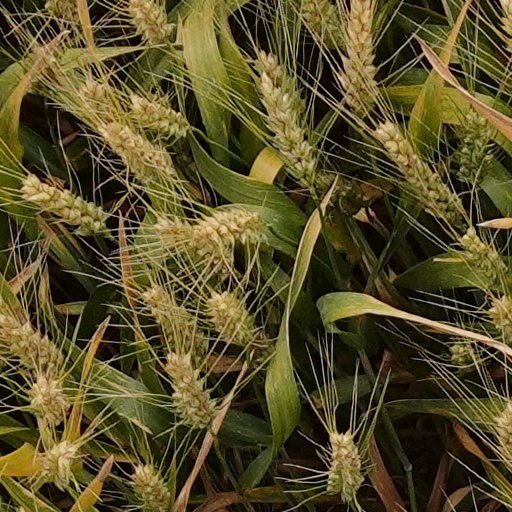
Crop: wheat